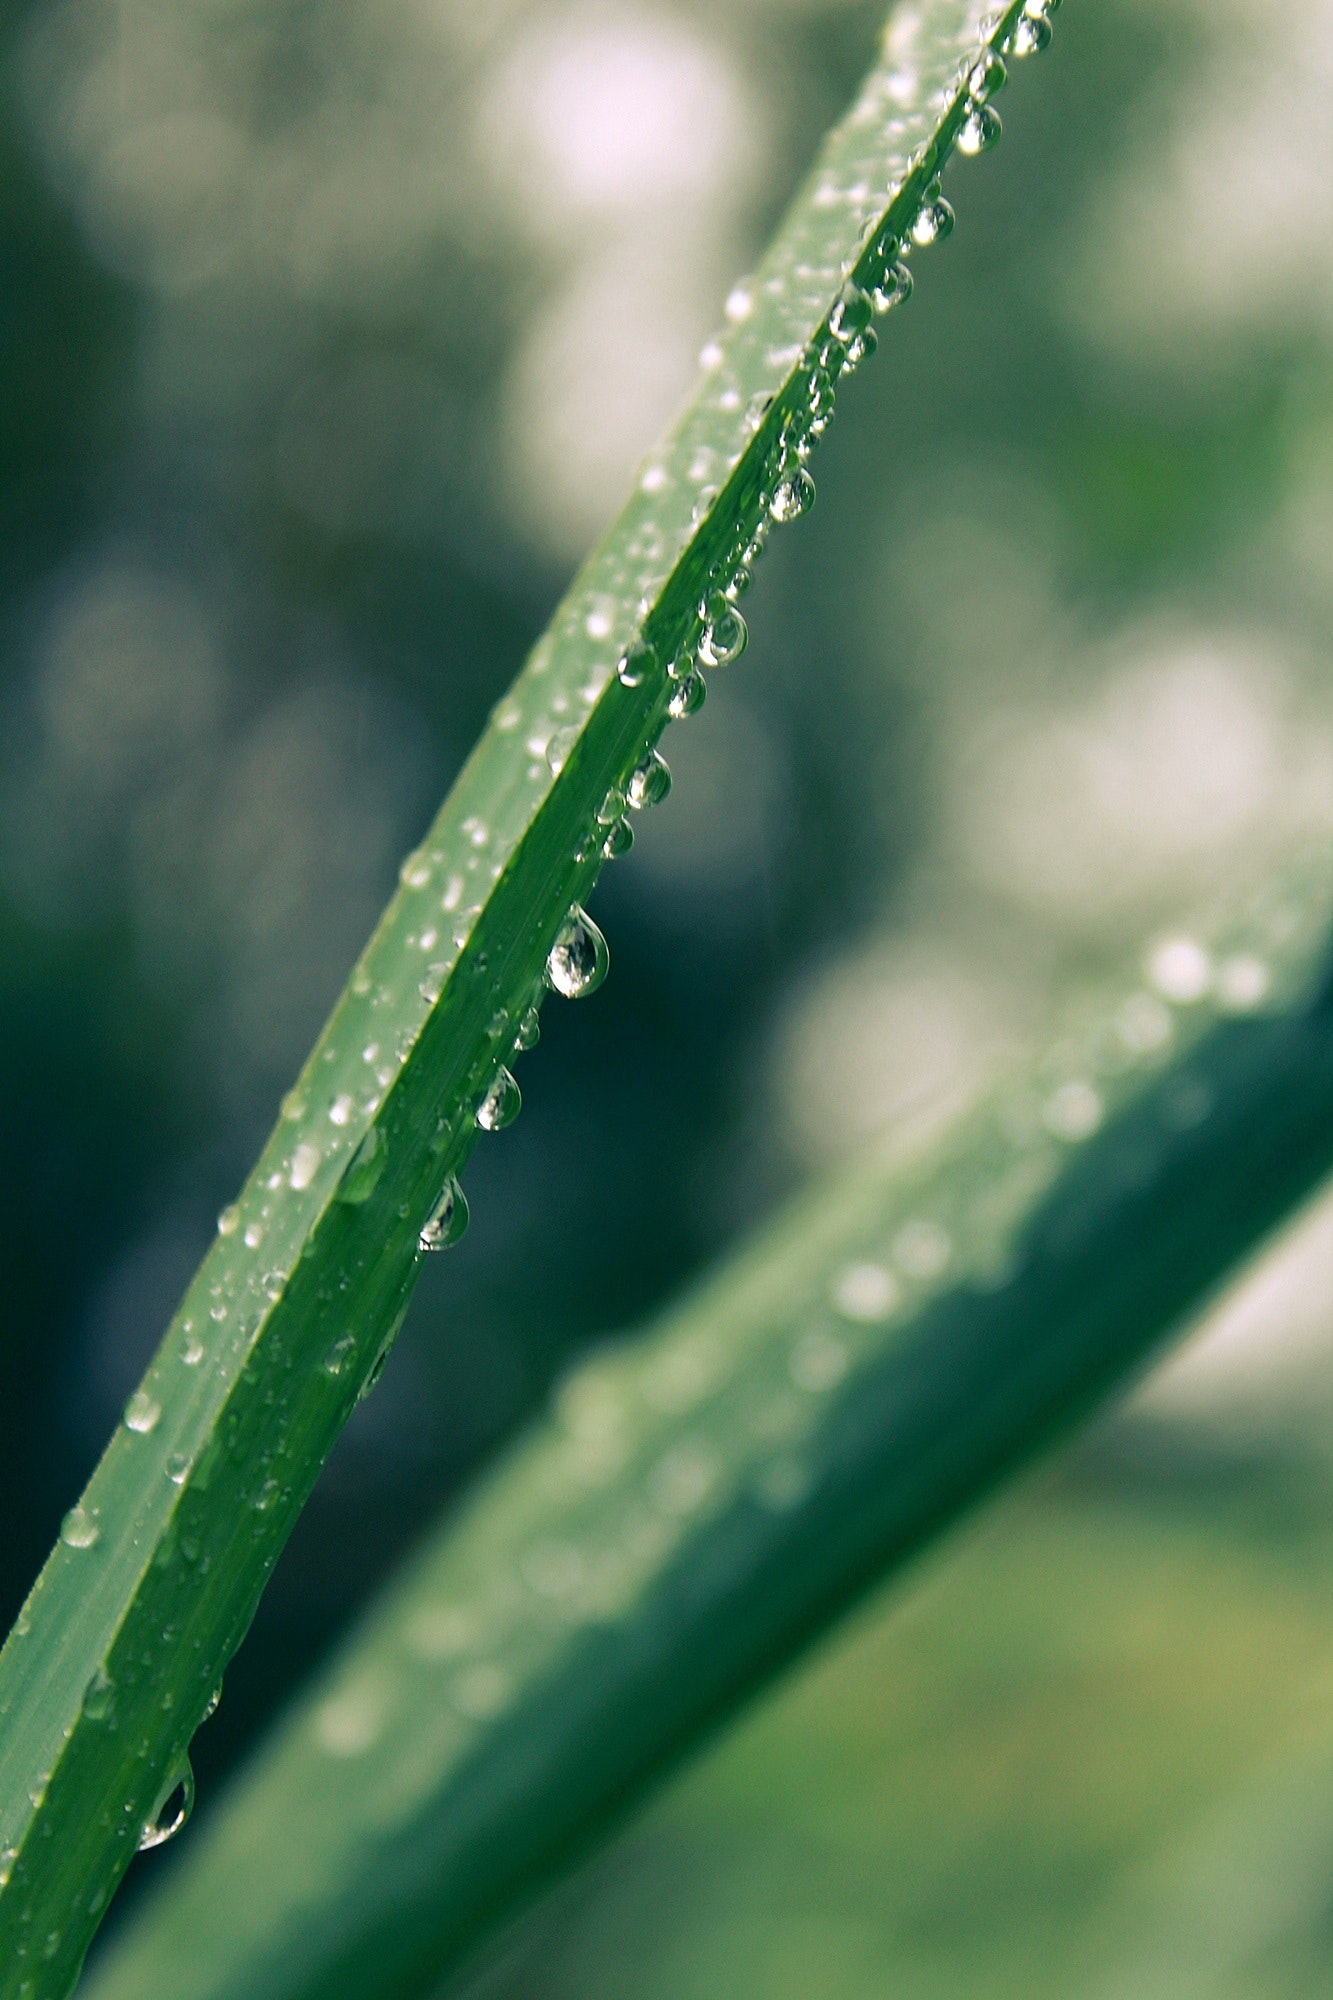
moisture, dew, water, green, drop, leaf, macro photography, grass, close up, morning, plant, grass family, plant stem, terrestrial plant, black hair, frost, photography